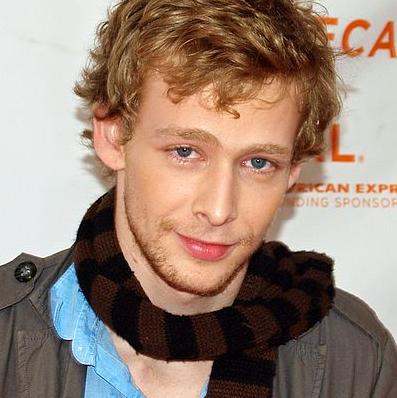
Age: 23